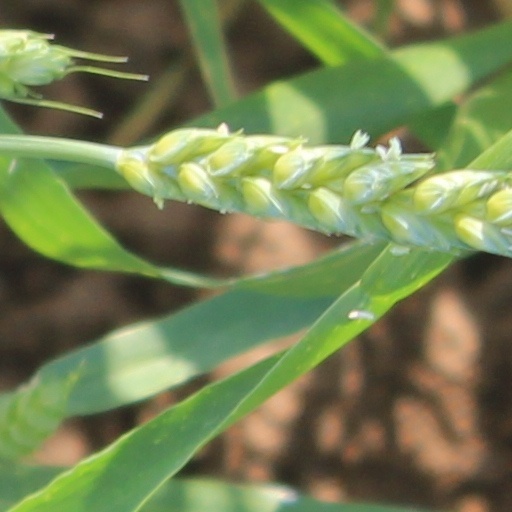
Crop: wheat